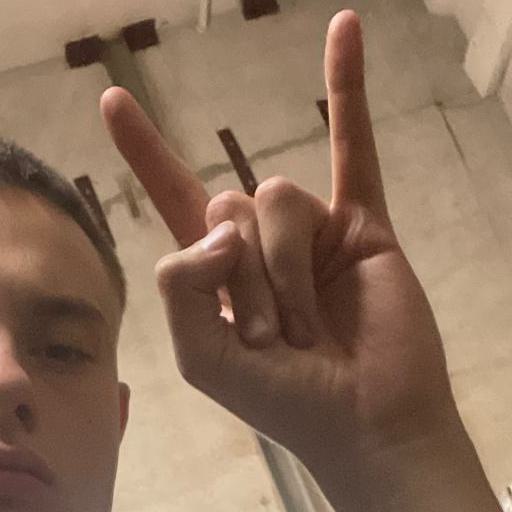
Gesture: rock